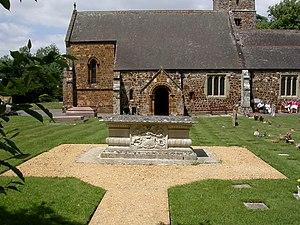
Ivor Bertie Guest, 1ᵉʳ baron Wimborne, 2ᵉ baronnet, DL est un industriel gallois et un membre de l'éminente famille Guest.